Kampung Naga

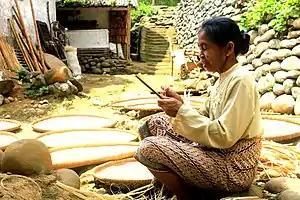
The Sundanese woman in her daily activity at Kampung Naga

Kampung Naga is a traditional village which is inhabited by Sundanese traditional community that holds a strong tradition of preserving the way of life their ancestors. The differences are quite visible when compared with other communities surrounding Kampung Naga. The community are living in an atmosphere of a traditional simplicity and environmental wisdom. The Kampung Naga community traditionally maintain the knowledge of their ancestors and their traditional lifestyles in a close harmony with nature, which extends to their construction methods; using local materials of timber, stone, bamboo, thatched materials and palm leaves.